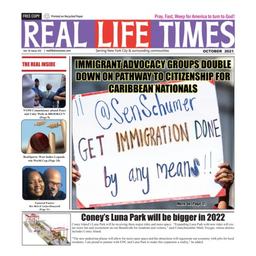
Label: paper